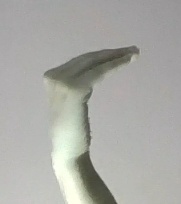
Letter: haa